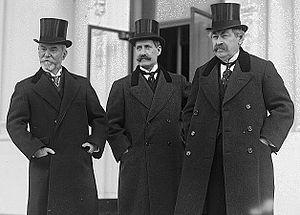
Philippe Joseph Louis Berthelot, né à Sèvres le 9 octobre 1866 et mort à Paris le 22 novembre 1934, est un diplomate français.